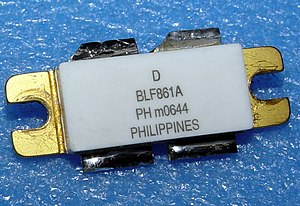
LDMOS
Eksempel på to LDMOS-transistorer i ét hus (produktkode BLF861A). Bemærk de brede tilledninger. Grunden til deres bredde er, at radiofrekvensstrømme kun løber i overfladen af metaller. Så for at minske tilledningsresistansen gøres de så brede som et kompromis mellem resistanstab og pris.
En LDMOS-transistor er en effekt-MOSFET-transistor variant, der anvendes i mikrobølge/RF-effektforstærkere. LDMOS-transistorer bliver ofte fabrikeret på p/p⁺ silicium epitaxial lag. Fabrikationen af LDMOS enheder omfatter mest forskellige ion-implantationer og efterfølgende mekanisk spændingsudligningscykler.